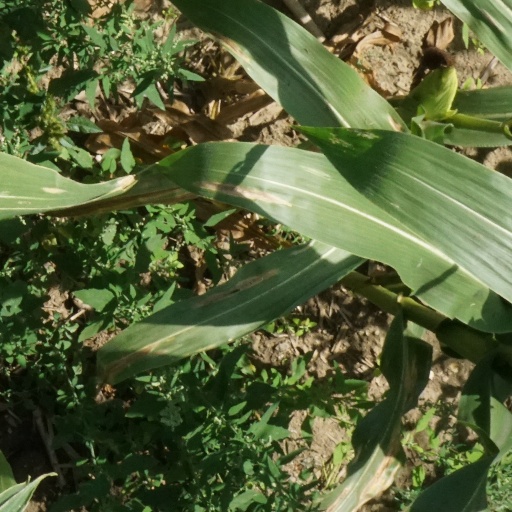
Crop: maize; corn